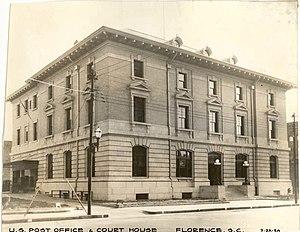
La ville de Florence est le siège du comté de Florence, situé en Caroline du Sud, aux États-Unis.